Question: Please indicate a possible affordance area of hold_book that can be used for holding
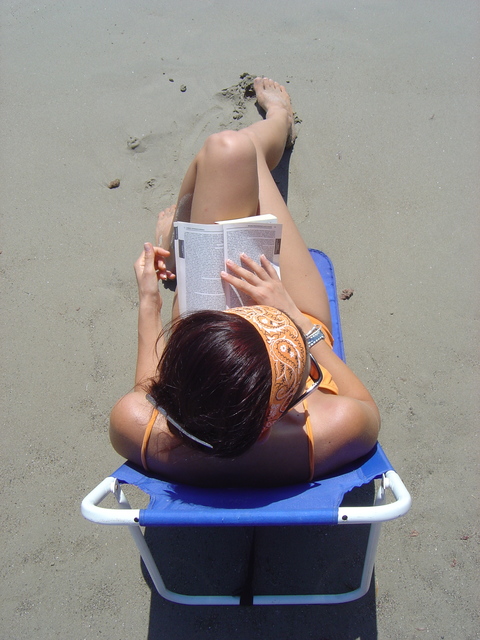
Answer: [165.362, 207.735, 286.178, 348.959]